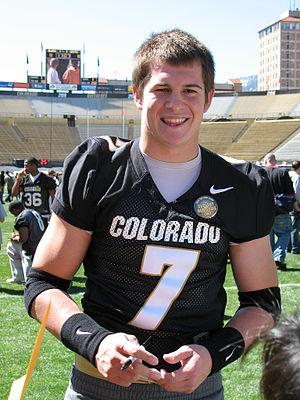
Cody Hawkins est un joueur américain de football américain. Il joue actuellement avec les Elephants de Catane dans le championnat italien de football américain.